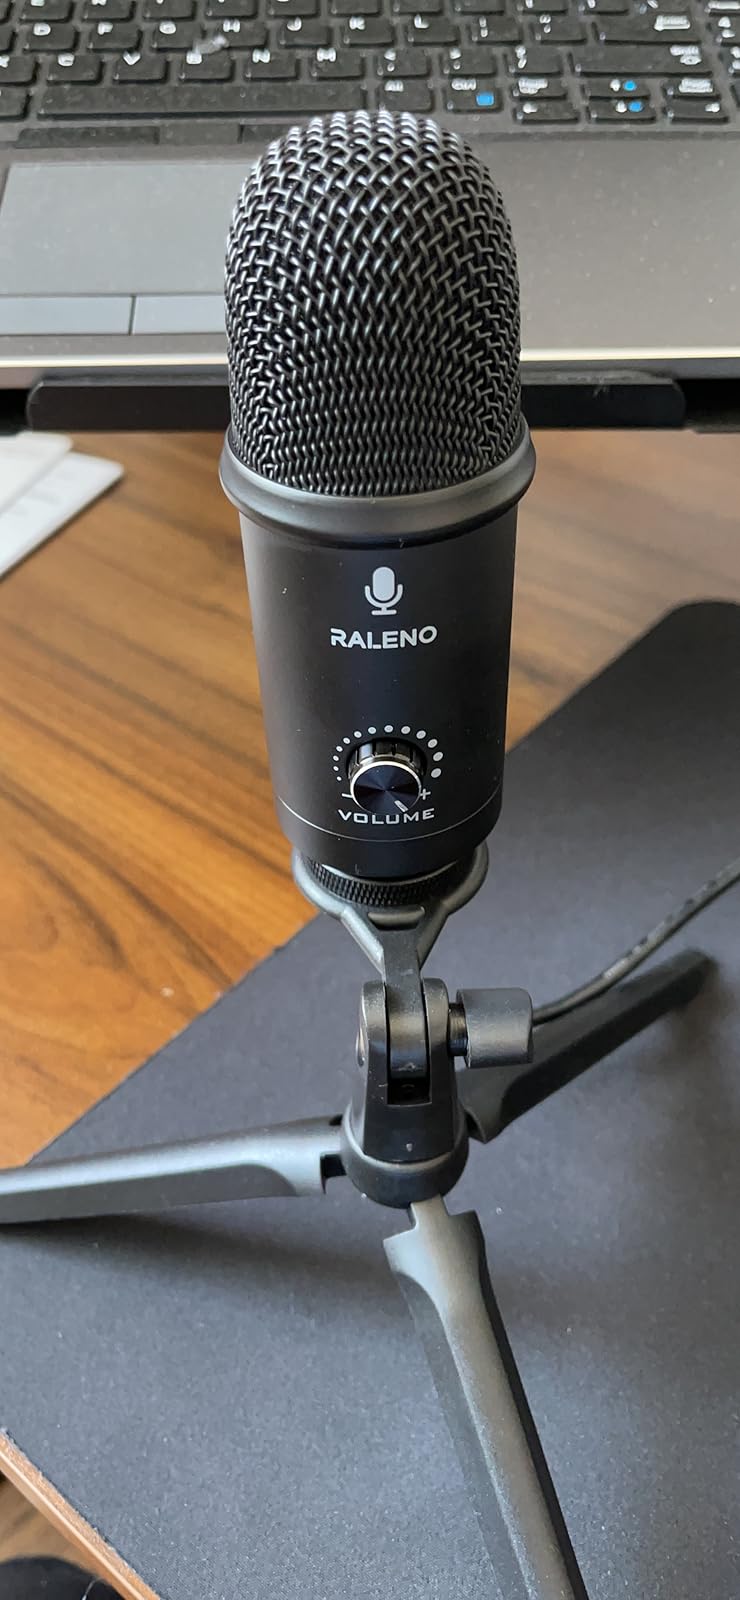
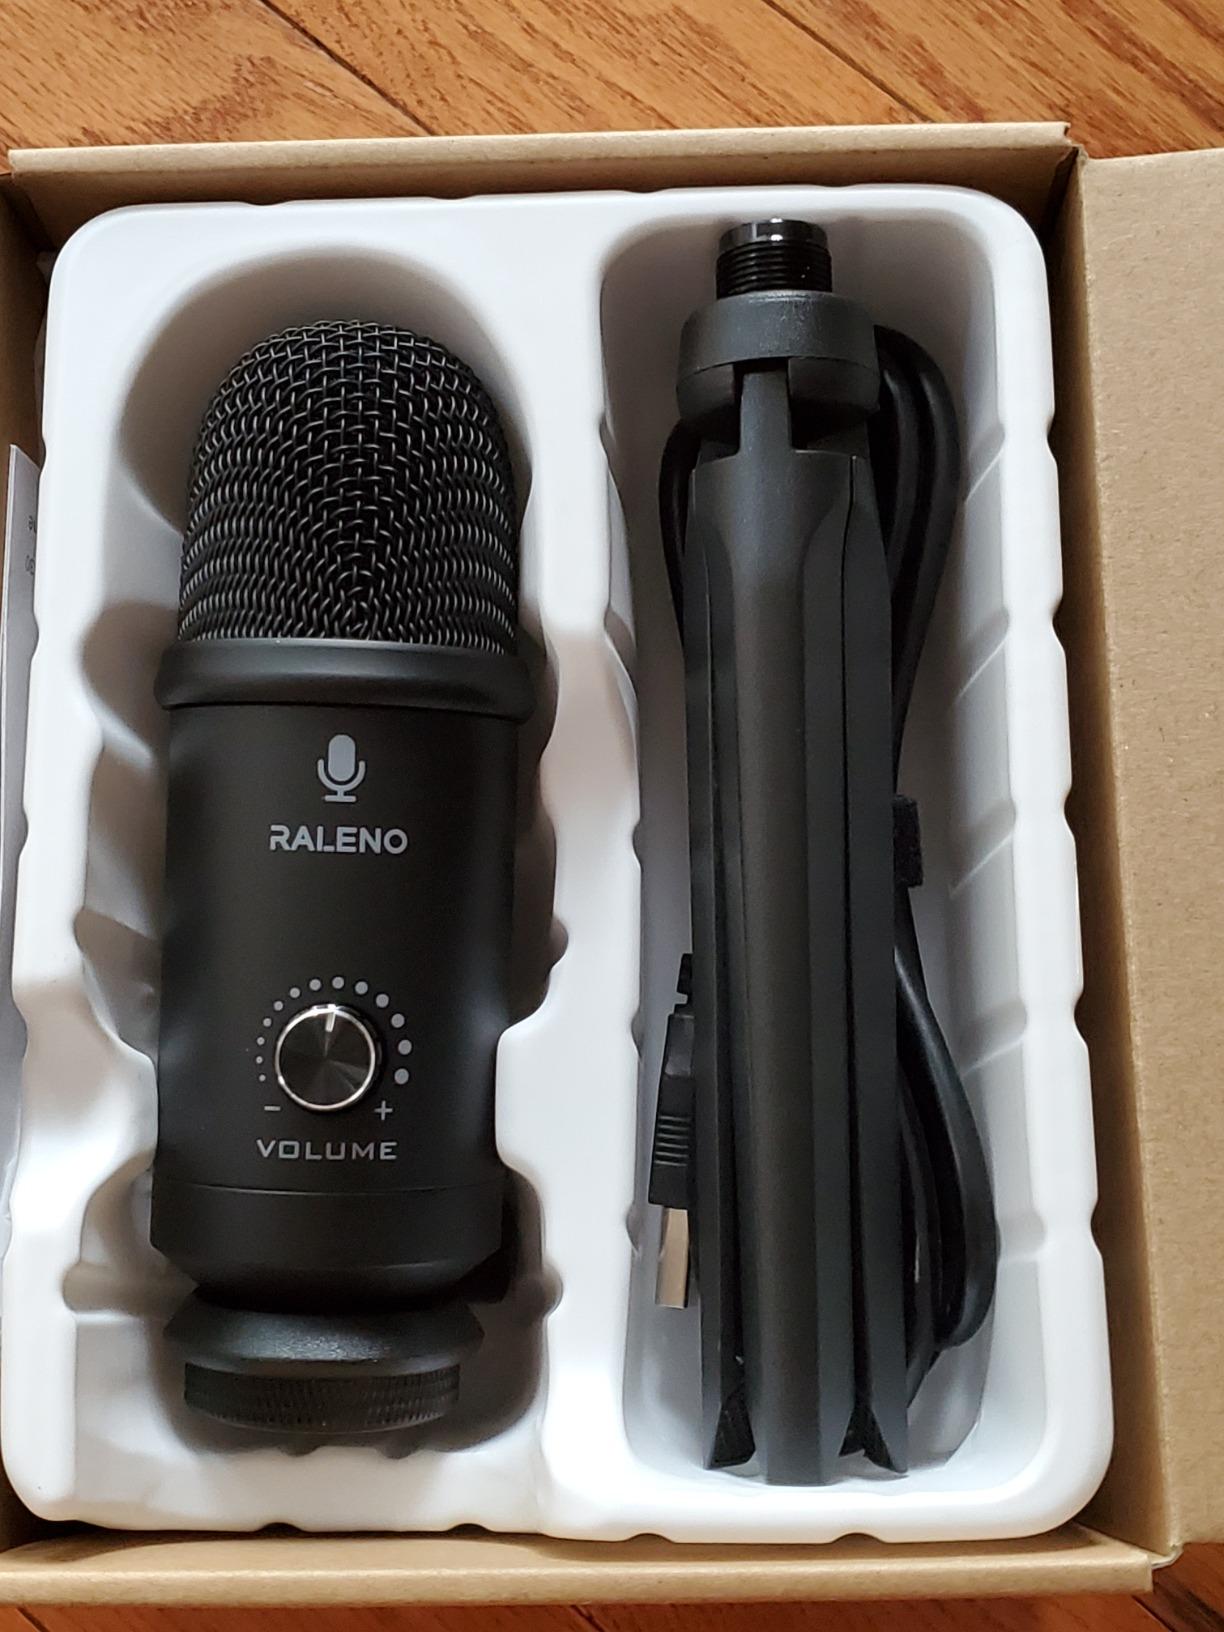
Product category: microphone
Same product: yes